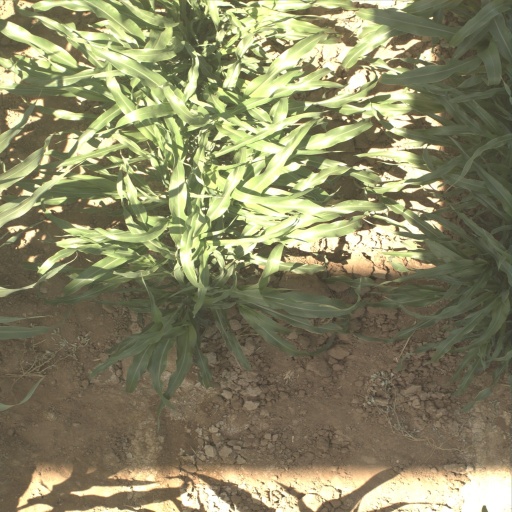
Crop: sorghum